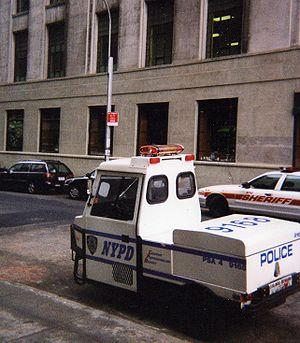
Le New York City Police Department ou NYPD est le service de police de la ville de New York, aux États-Unis. Fondé en 1845, le NYPD est l'un des premiers services de police du pays, ainsi que le plus important service de police municipale en termes d'effectif. Il est chargé du respect de la loi et de la lutte contre la criminalité sur l'ensemble des cinq arrondissements de la ville de New York. Lors de sa création, au XIXᵉ siècle, le NYPD prit pour modèle le Metropolitan Police Service de Londres. Depuis, 1973, son quartier général se situe au 1 Police Plaza dans le quartier de Lower Manhattan.